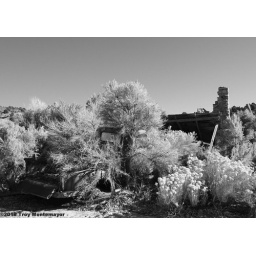
The ruins of a building and GMC truck in Belmont, Nevada are slowly reclaimed by the desert.